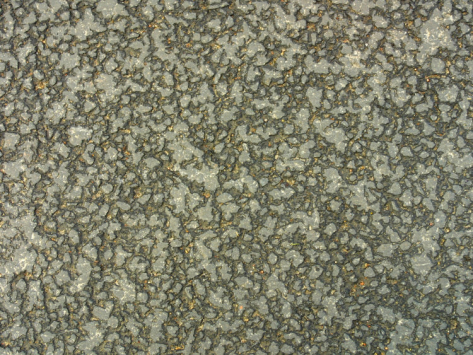
Texture: porous